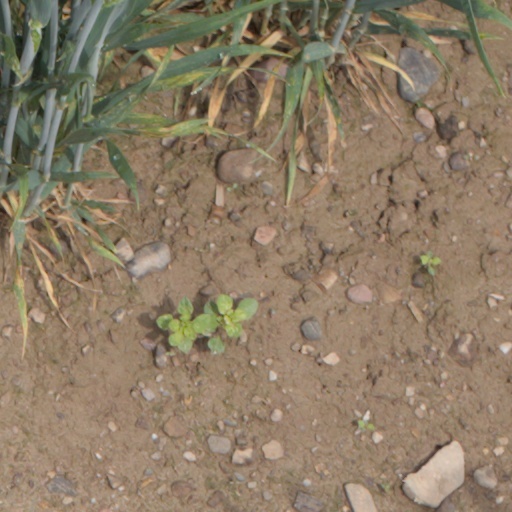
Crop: wheat